Mary Elizabeth Duffield-Rosenberg

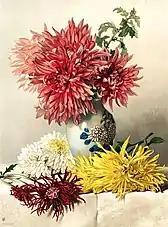

She was born in Bath as the eldest daughter of Mr. T. E. Rosenberg, and became a painter of fruit and flowers. She was a member of the Institute of Painters in Water-Colours and married the still life painter William Duffield in 1850.